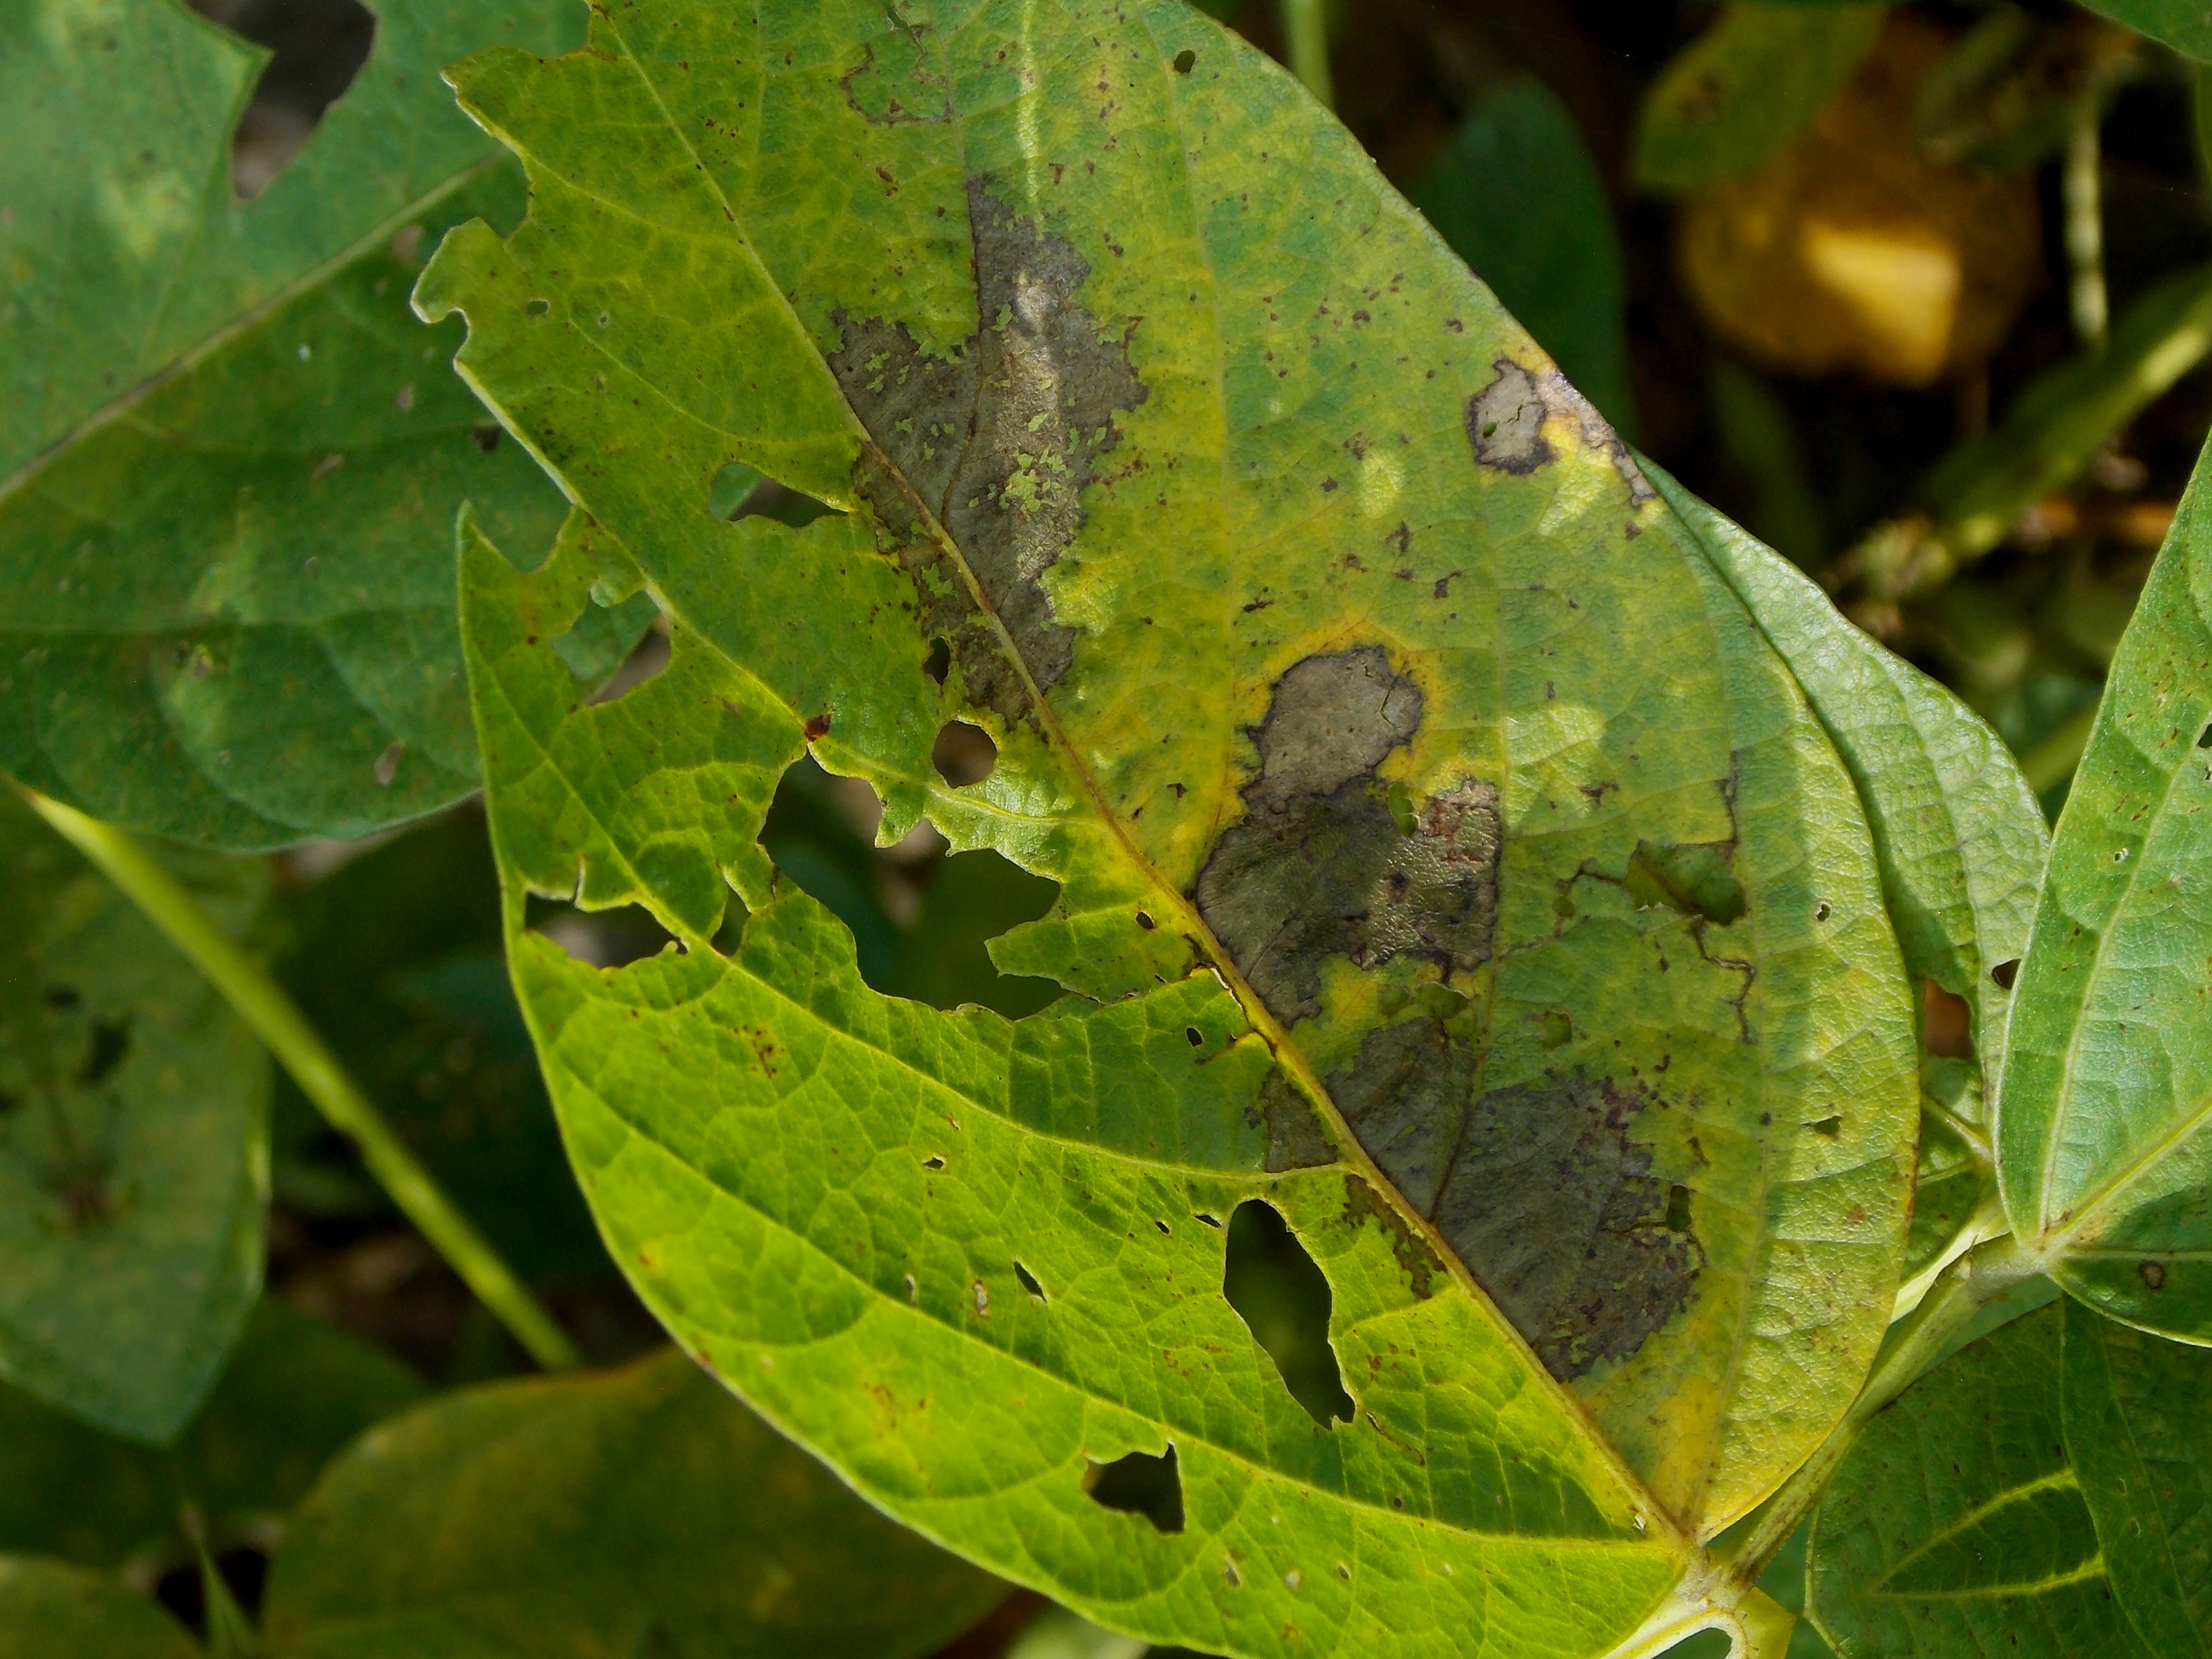
Label: Disease